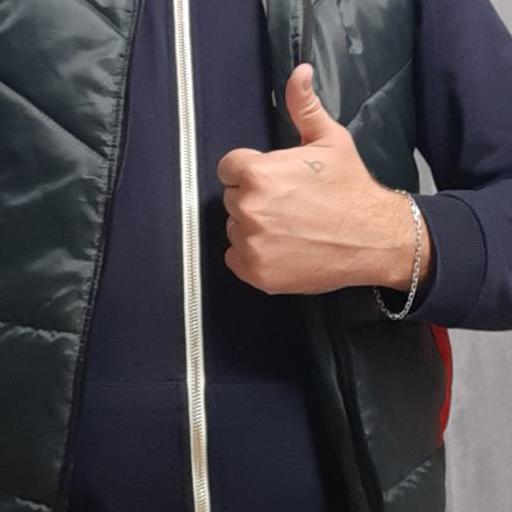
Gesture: like